Crown of Augustus III of Poland

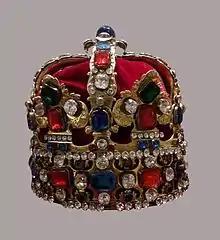
Crown of Augustus III of Poland

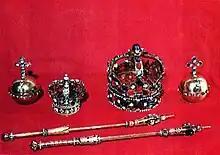
Silver regalia of King Augustus III of Poland and Queen Maria Josepha

The crown of Augustus III was made in 1733 for Augustus III's coronation in Kraków in 1734.